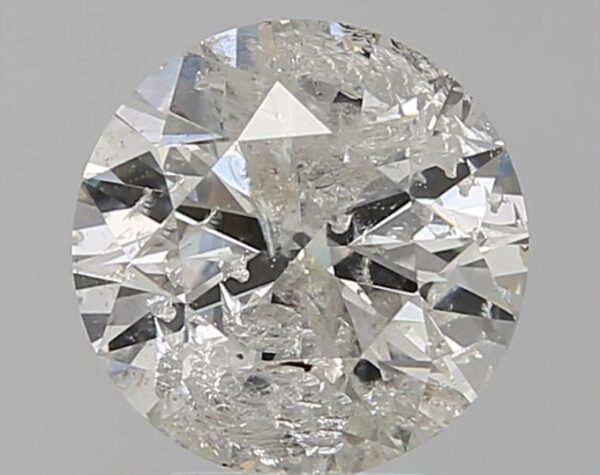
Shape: round
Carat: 3.15
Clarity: I3
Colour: J
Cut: F
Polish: VG
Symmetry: GD
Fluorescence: N
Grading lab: NONCERT
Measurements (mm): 9.23 x 9.278 x 5.807